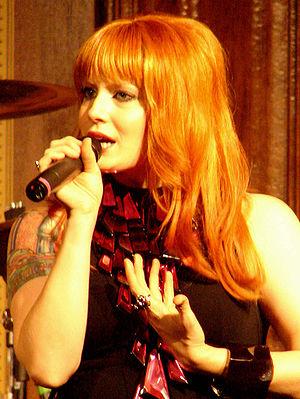
Ana Lynch, connue sous son nom d'artiste Ana Matronic, est une chanteuse américaine surtout connue pour être chanteuse au sein du groupe Scissor Sisters.